Hall, Bishop's Tawton

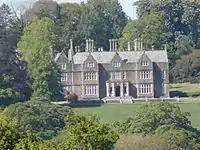
Hall, Bishop's Tawton, Devon, south (main) front. The Victorian baronial hall is situated at the west (left) end

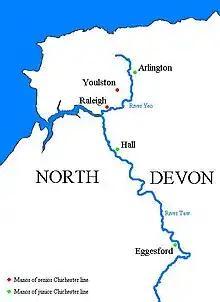
Location of historic manors of the Chichester family of North Devon: Raleigh in the parish of Pilton; Youlston in the parish of Shirwell; Arlington; Hall in the parish of Bishops Tawton; Eggesford

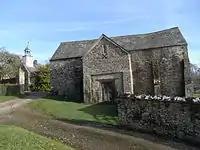
Stone barn, an old threshing barn next to Hall mansion house, which is situated directly behind

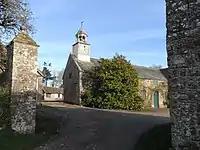
Stables or Clock-House, one of the many outbuildings surrounding the house on the north and west

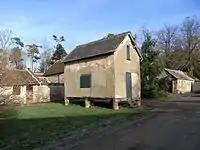
The granary at Hall

Hall is a large estate within the parish and former manor of Bishop's Tawton, Devon. It was for several centuries the seat of a younger branch of the prominent and ancient North Devon of Raleigh, near Barnstaple. The mansion house is situated about 2 miles south-east of the village of Bishop's Tawton and 4 miles south-east of Barnstaple, and sits on a south facing slope of the valley of the River Taw, overlooking the river towards the village of Atherington. The house and about 2,500 acres of surrounding land continues today to be owned and occupied by descendants, via a female line, of the Chichester family. The present Grade II* listed neo-Jacobean house was built by Robert Chichester between 1844 and 1847 and replaced an earlier building. Near the house to the south at the crossroads of Herner the Chichester family erected in the 1880s a private chapel of ease which contains mediaeval woodwork saved from the demolished Old Guildhall in Barnstaple.